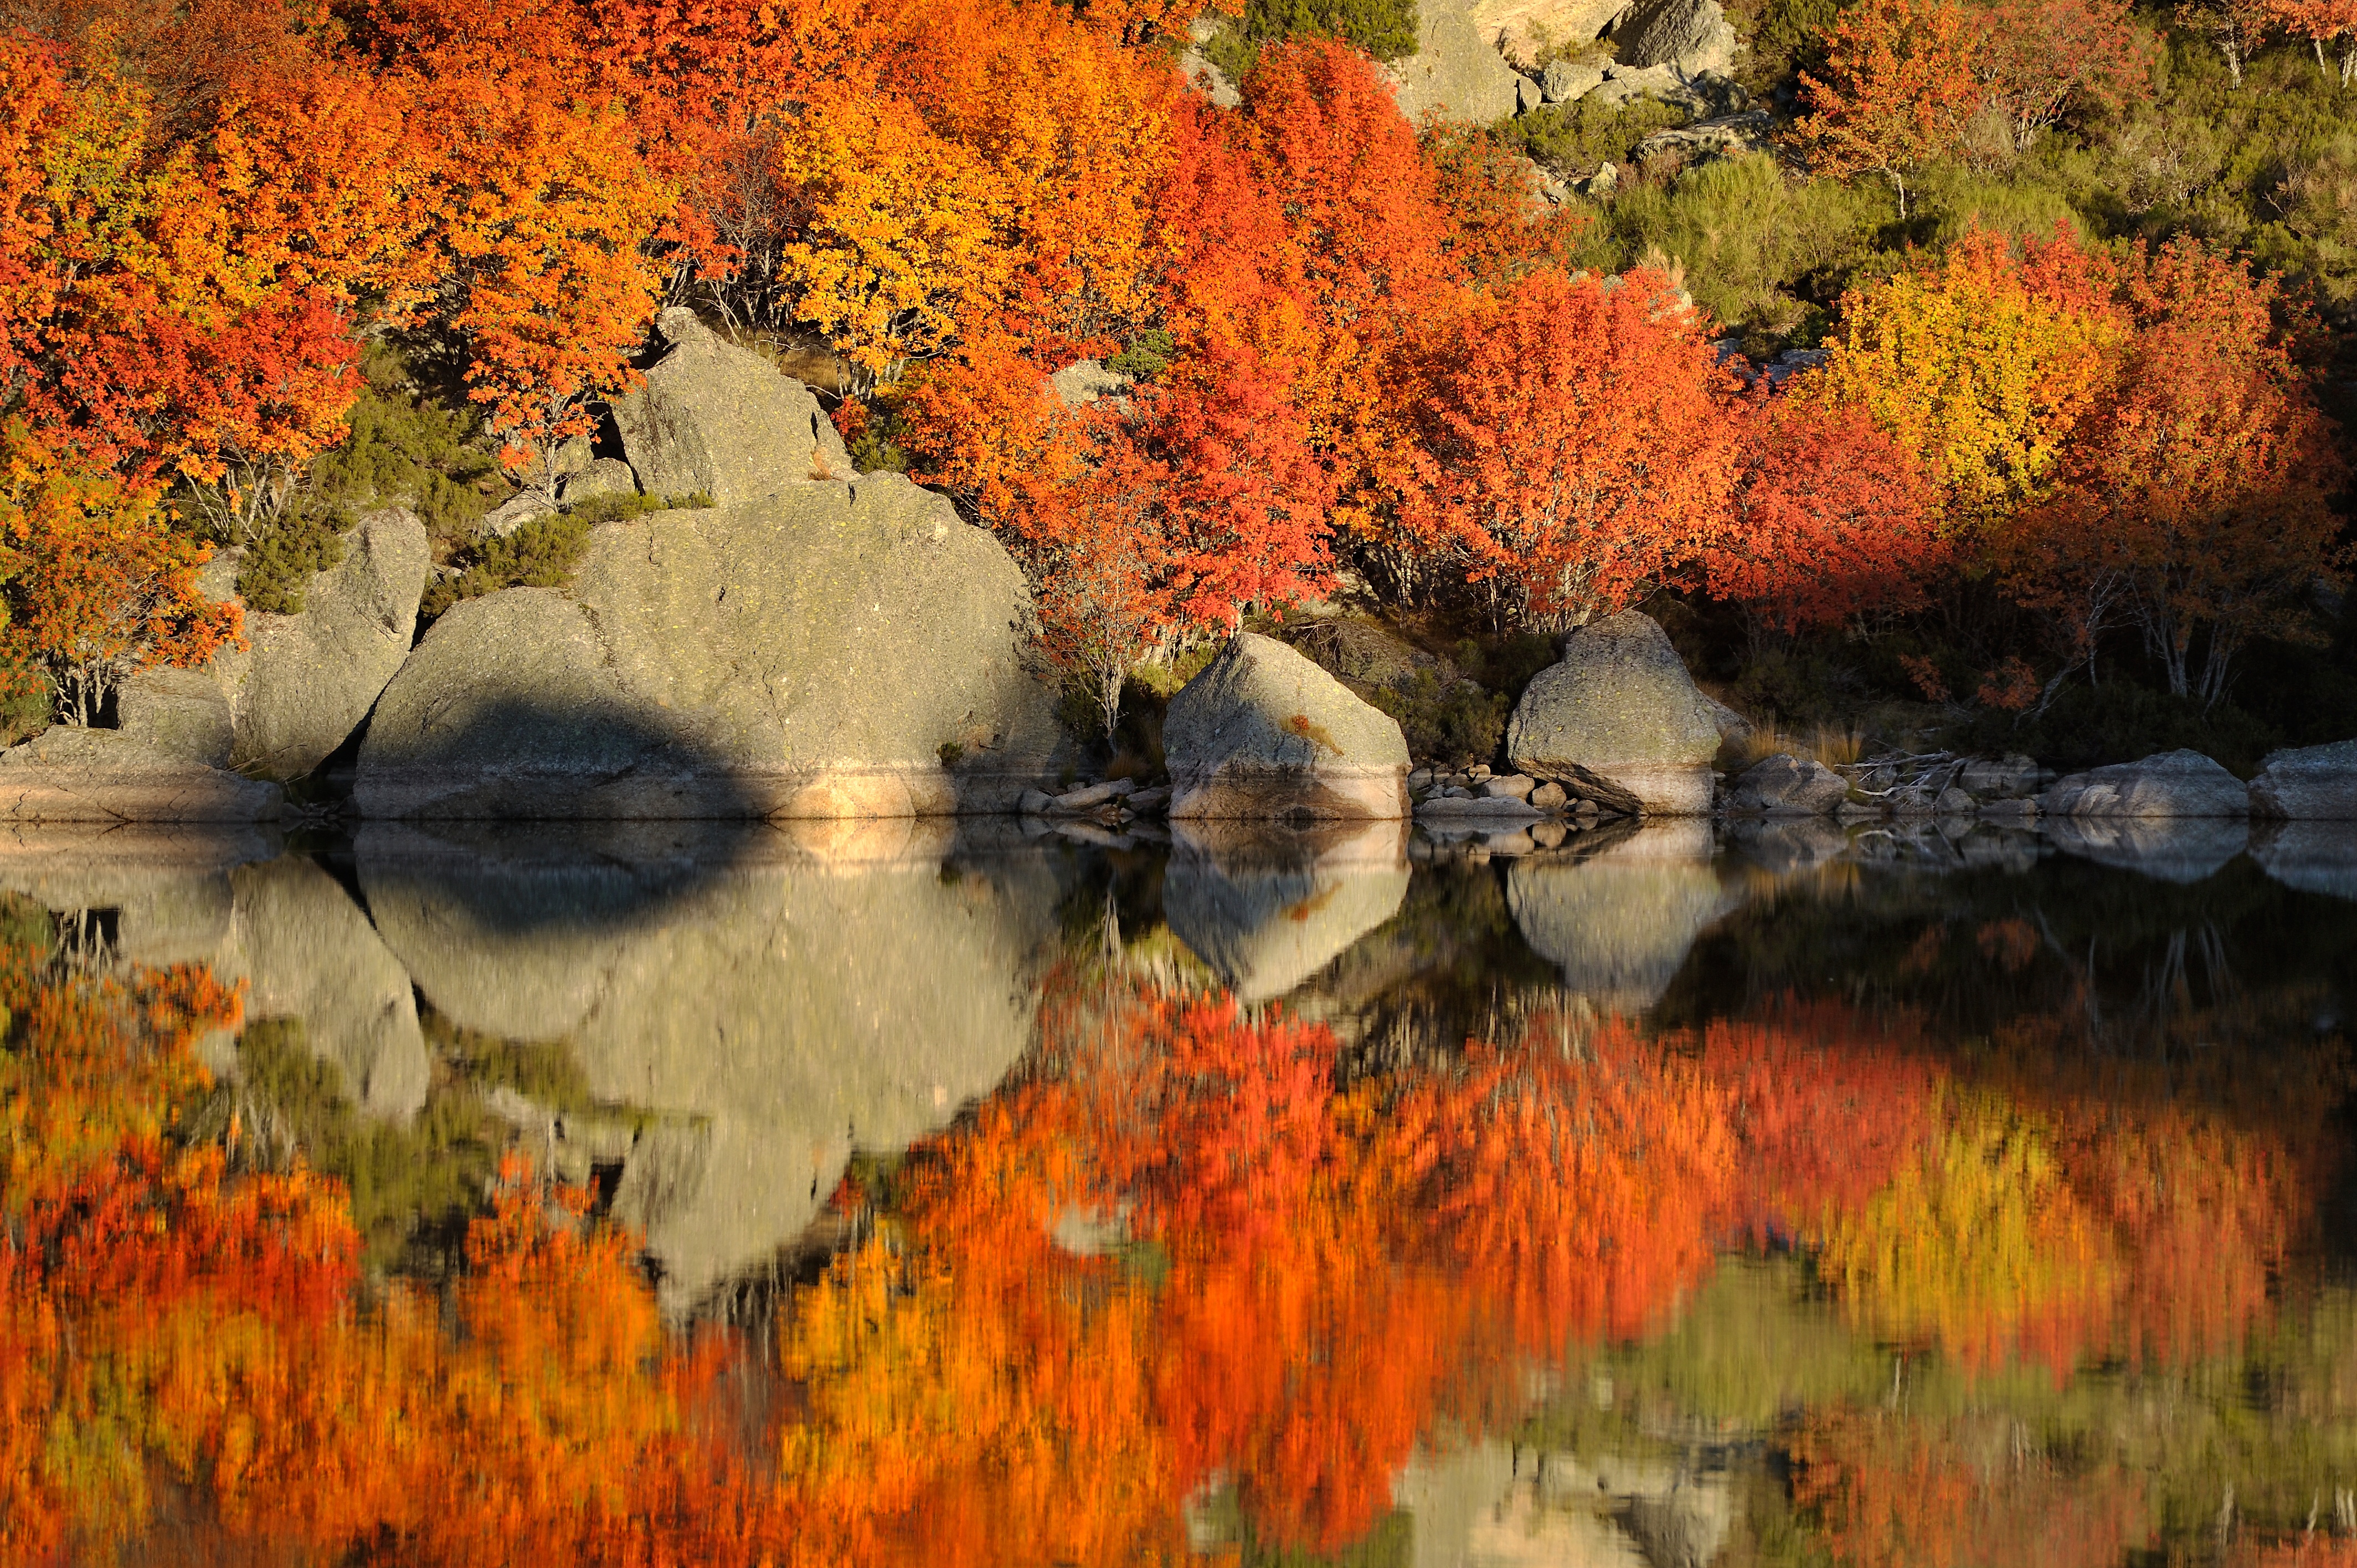
tree, nature, plant, leaf, flower, reflection, autumn, season, woodland, woody plant